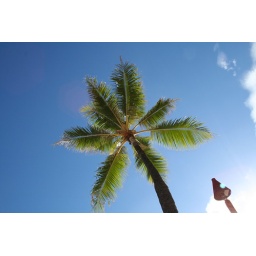
Palm tree under the sky